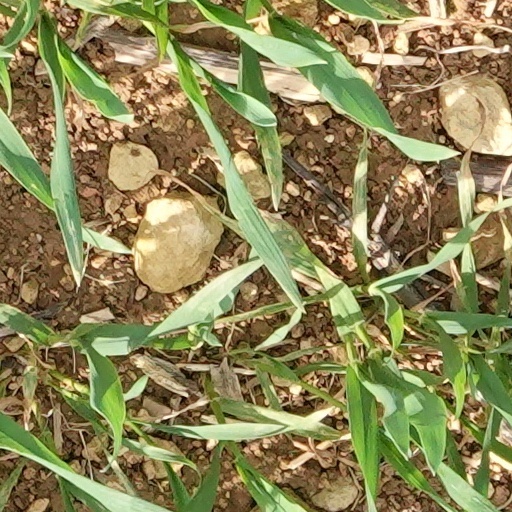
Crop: wheat